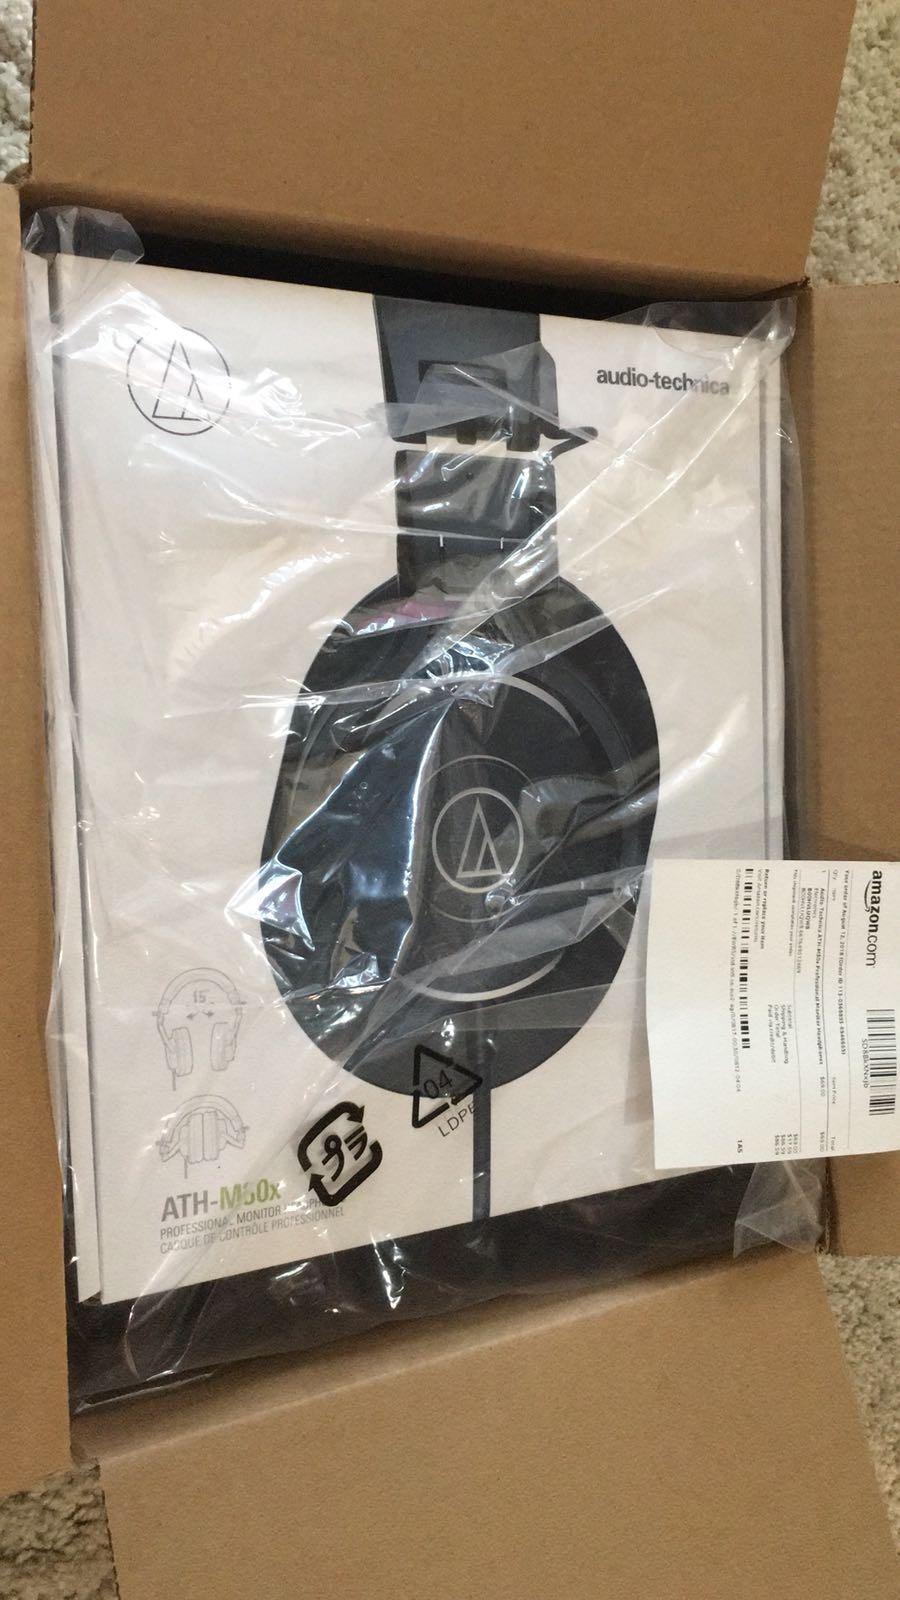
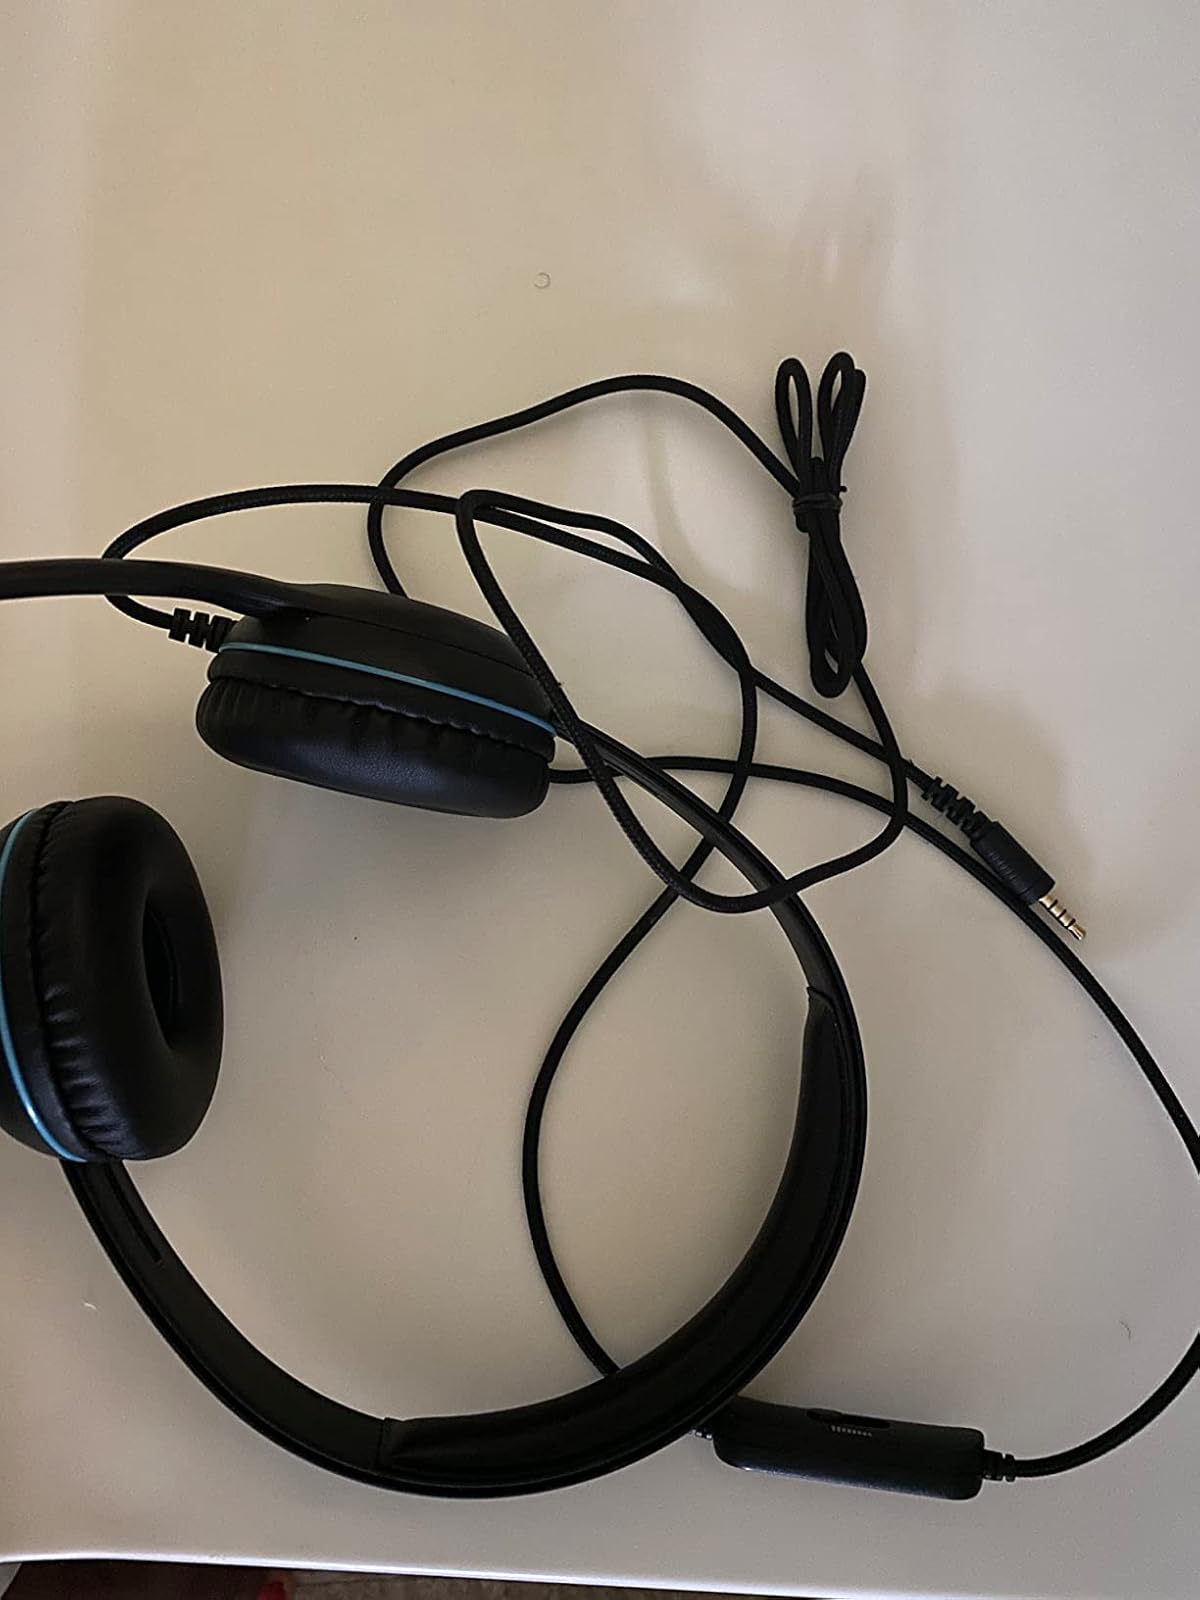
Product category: headphones
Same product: no